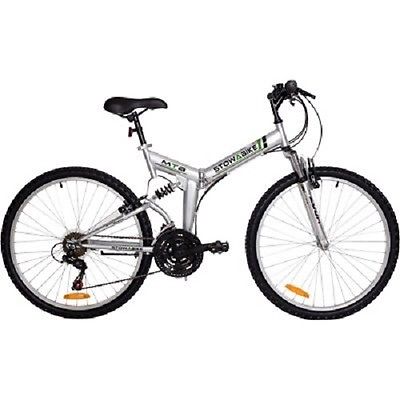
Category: bicycle